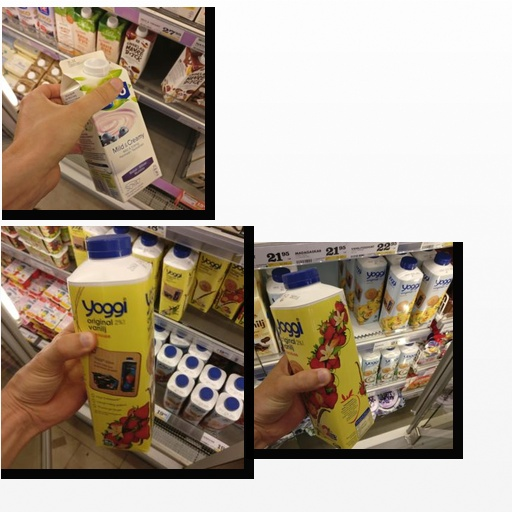
Food items: blueberry_soy_yogurt, strawberry_yogurt, strawberry_yoghurt